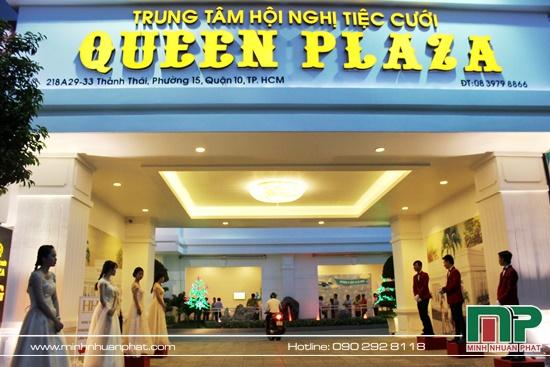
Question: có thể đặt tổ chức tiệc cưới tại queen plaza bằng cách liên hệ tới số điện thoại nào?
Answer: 0839798866